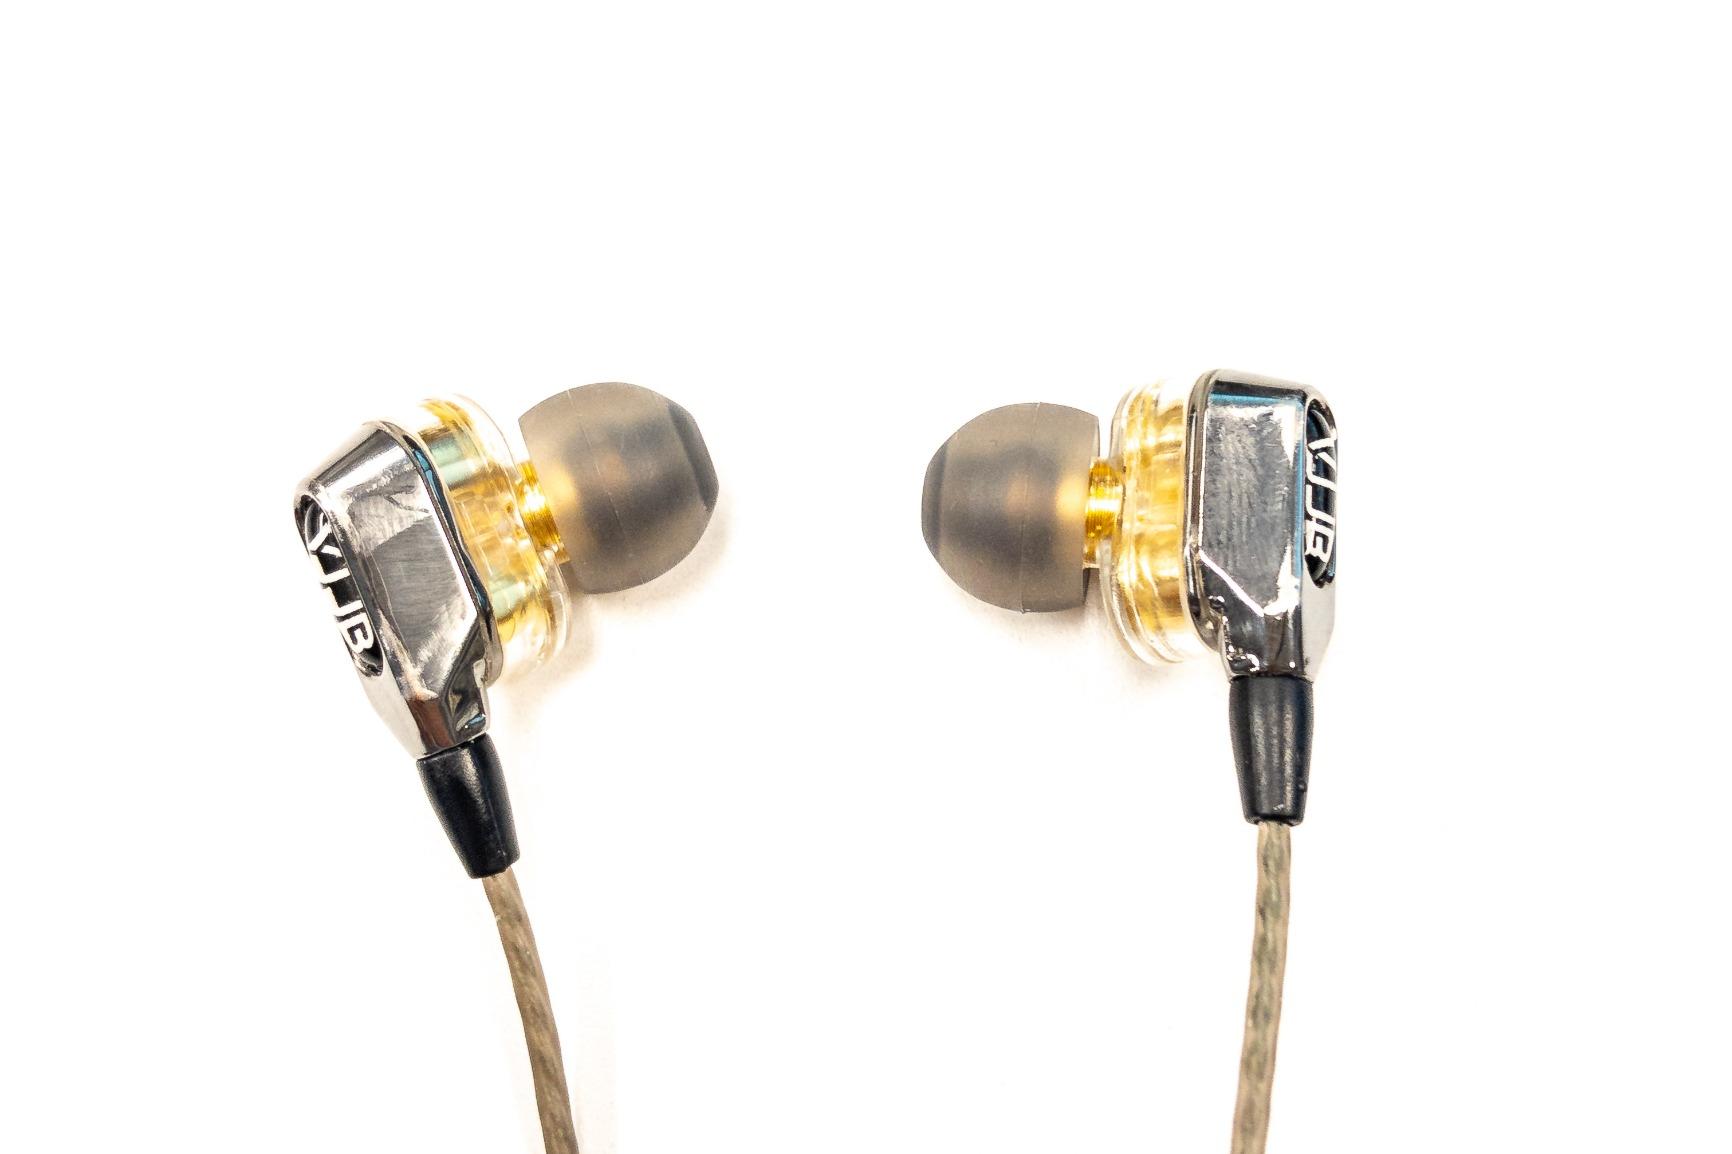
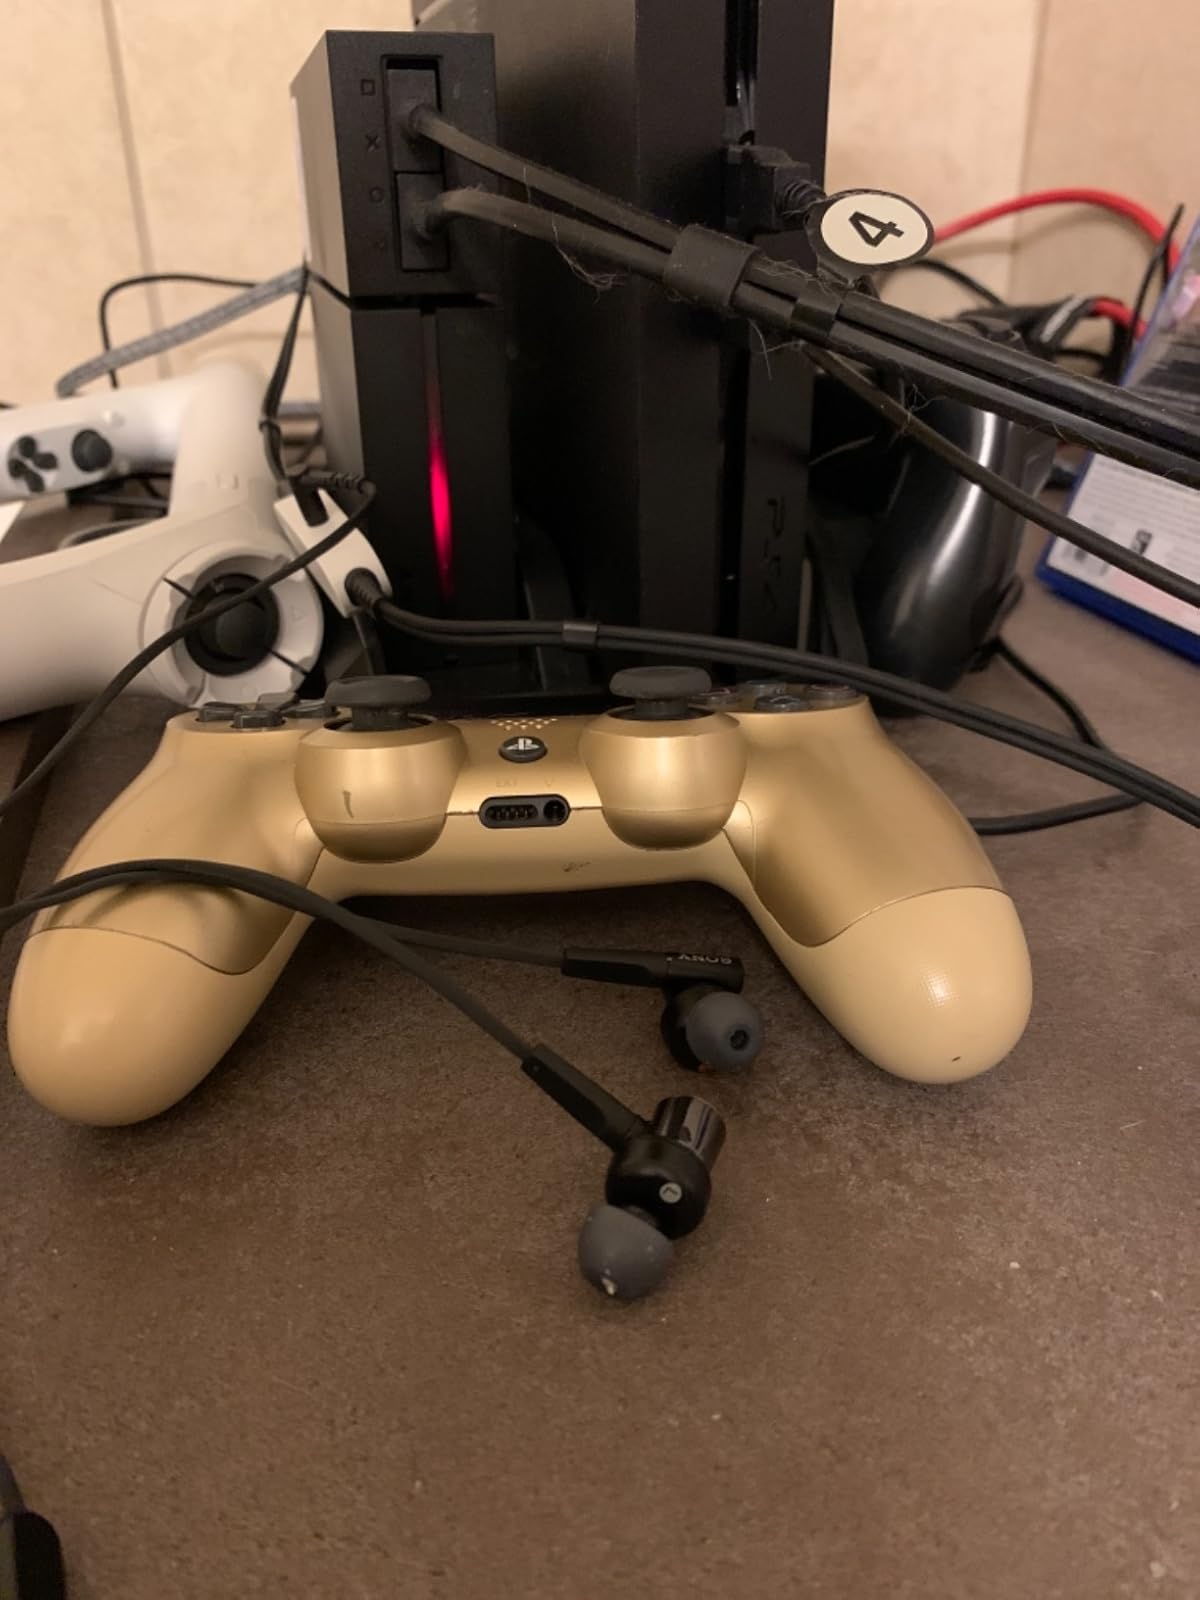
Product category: headphones
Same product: no